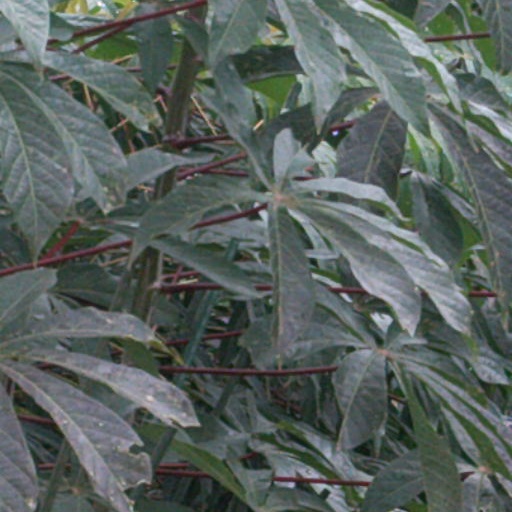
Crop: cassava